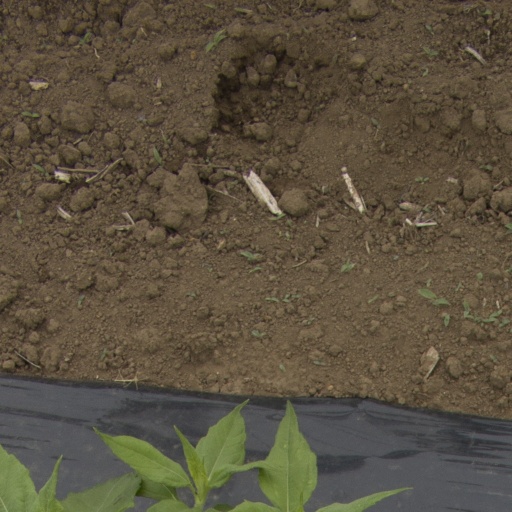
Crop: Jerusalem artichoke